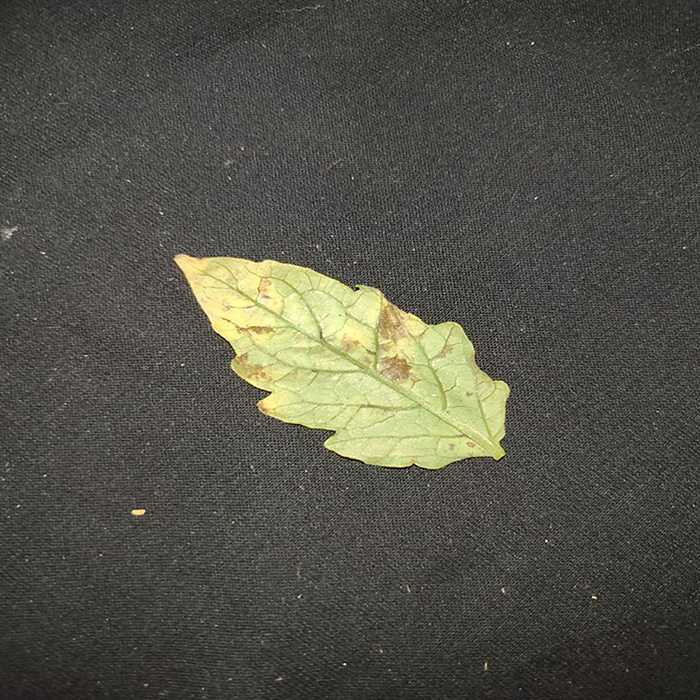
Plant: Tomato
Label: Tomato Bacterial spot